Prayer meeting

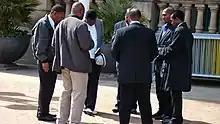
A prayer meeting in Victoria Square, Birmingham

A prayer meeting is a group of lay people getting together for the purpose of prayer as a group. Prayer meetings are typically conducted outside regular services by one or more members of the clergy or other forms of religious leadership, but they may also be initiated by decision of non-leadership members as well.